Aero A.10

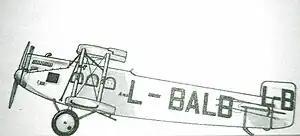

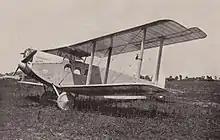
Aero A-10

The Aero Letňany A.10 was a biplane airliner produced in Czechoslovakia shortly after World War I. It was the first commercial aircraft to be built in Czechoslovakia and was known as the Ae-10 Limousine. It was designed by Husnik and Vlasak and was intended to meet the growing need for aerial communication to and from the country. Behind the single nose-mounted engine was a cabin with seats for three and two tables, upholstered on the underside, and able to be inverted to provide another two seats if required. A double skinned firewall between the engine and cabin, together with double skinned surfaces to the walls, floor and roof and Triplex windows gave a (relatively) quiet ride. A rear window gave communication with the pilot, whose open cockpit was above and behind the cabin. The cockpit also accommodated the navigator who had a seat directly behind the pilot.